Sky position (RA, Dec in degrees): 198.217, 28.461
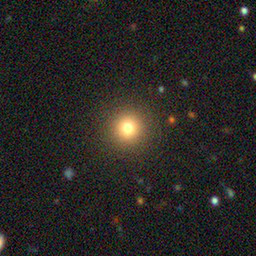
Galaxy morphology: Round Smooth Galaxies